Faux Namti Bridge

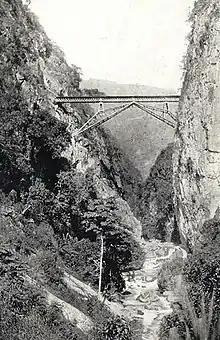
The Faux Namti Bridge

The Faux Namti Bridge (alt. "Nami-ti"), also known as Wujiazhai Railway Bridge (五家寨铁路桥), or as the Inverted V Bridge ("rén zì qiáo", referring to the shape of the character 人), is a single-span railway bridge located in Wantang Township (湾塘乡) of Pingbian County, in the Nanxi River valley region in the Chinese province of Yunnan. The bridge spans a gorge above the Sicha River, a tributary of the Nanxi. It is located at kilometer 111 of the Kunming–Hekou Railway, the Chinese portion of part of the Kunming–Haiphong railway. Construction of the bridge was carried out by the French Batignolles Construction Company ("Société de Construction des Batignolles"), beginning in March 1907 and ending in December 1908.